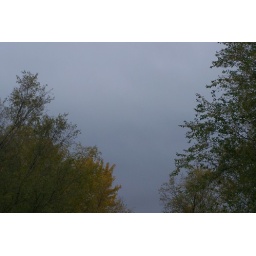
gray clouds moving back in